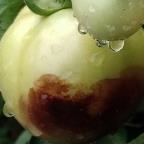
Crop: Tomato
Condition: blossom-end-rot-d